Wheat Fields

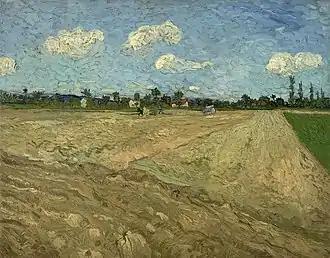
"Ploughed fields ('The furrows')" – depicts the fields before the wheat grows. Van Gogh appreciated manual laborers and their connection to nature.

Failing to find a vocation in ministry, Van Gogh turned to art as a means to express and communicate his deepest sense of the meaning of life. Cliff Edwards, author of "Van Gogh and God: A Creative Spiritual Quest" wrote: "Vincent's life was a quest for unification, a search for how to integrate the ideas of religion, art, literature, and nature that motivated him."